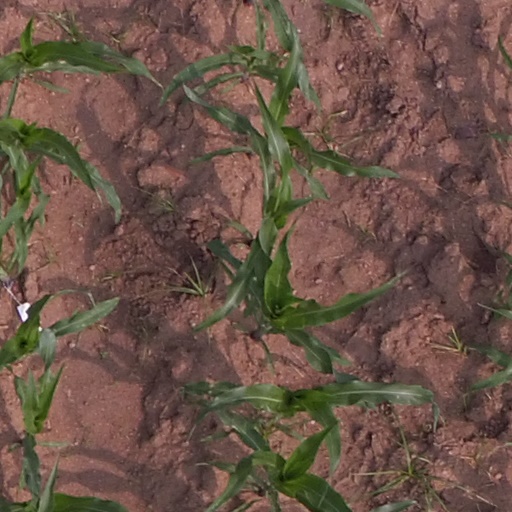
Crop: maize; corn